Gonchigjalzangiin Badamdorj

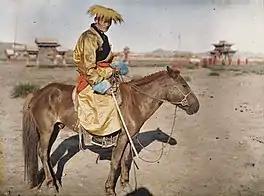
Autochrome of Badamdorj in 1913

Little is known about Badamdorj's early life, however, from 1900 to 1911 served as an administrator, or "Erdene Shanzav" of the Bogd Gegeen's estates. He was a close confidant, advisor, and tutor to the Khalkha spiritual leader, the Jebtsundamba Khutuktu, (later to become the Bogd Khan) who, in 1895 dispatched him to St. Petersburg as the first Mongolian envoy to meet with the newly enthroned Czar Nicholas II and probe Russian willingness to support Mongolian aspirations for independence from Manchu rule. The Russians responded positively and suggested the Mongolians work secretly with Russia's envoy in Niislel Hüree.